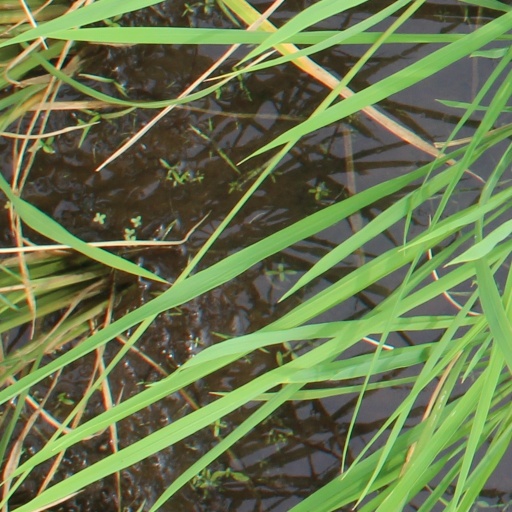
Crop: rice